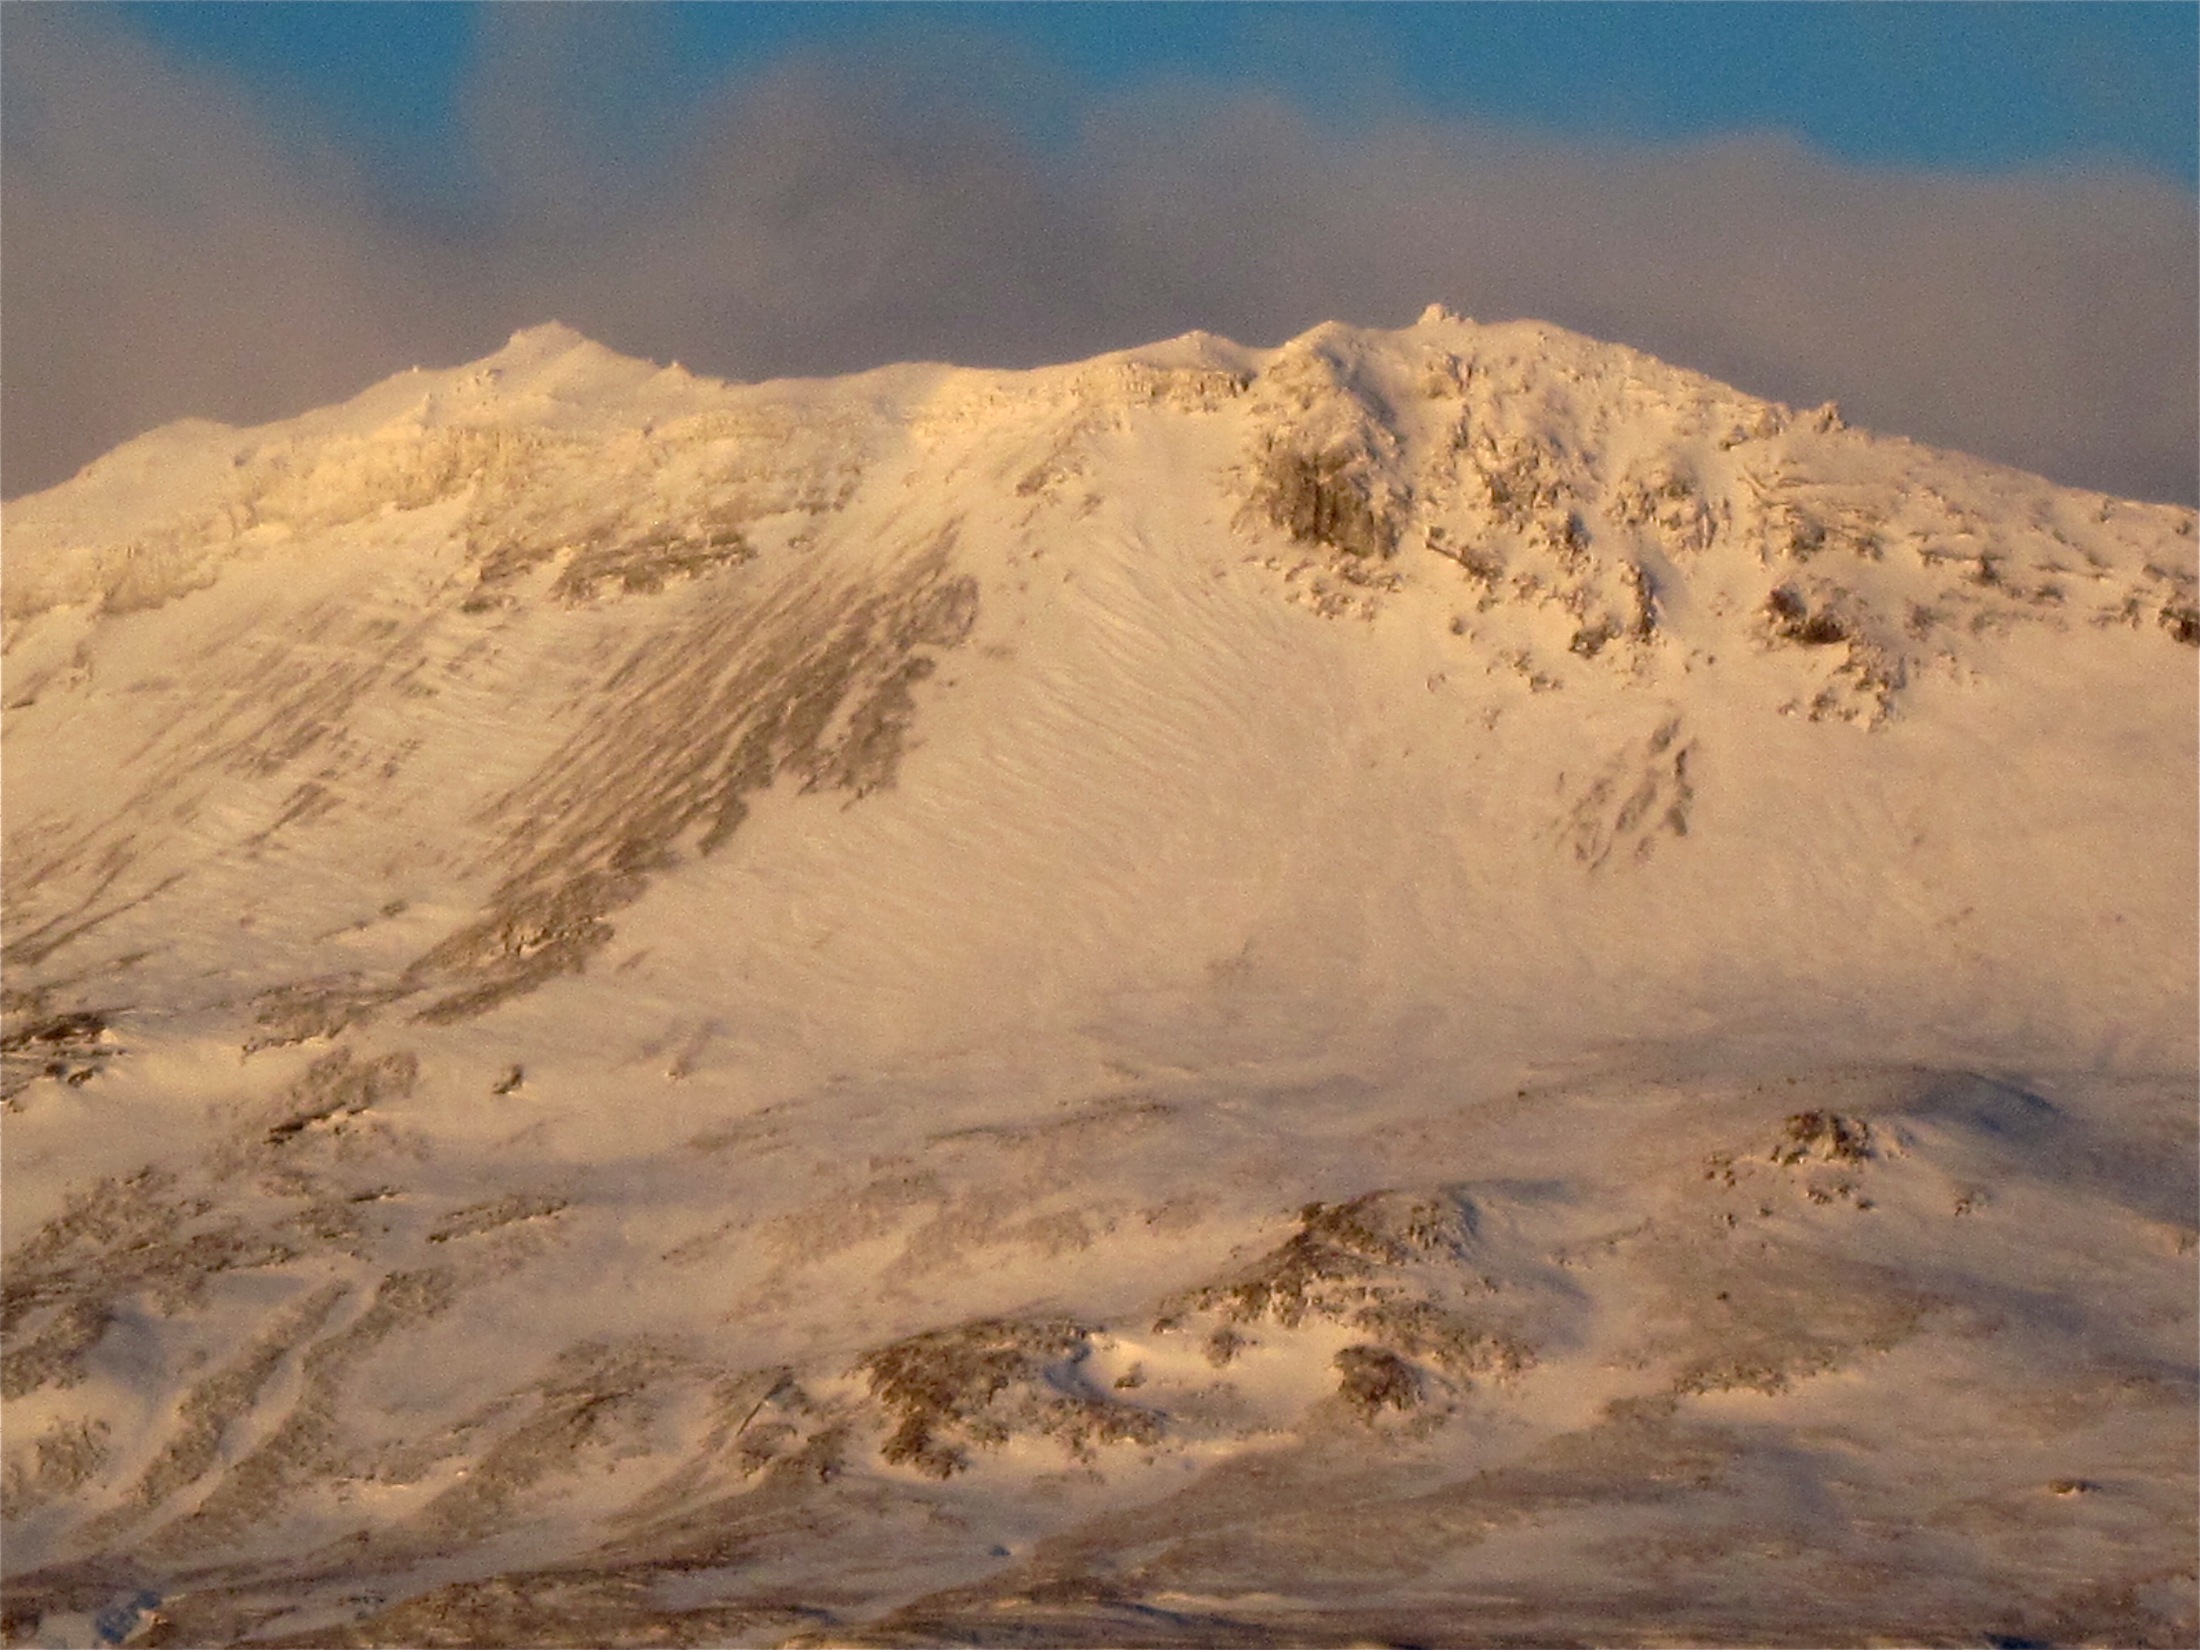
landscape, sand, mountain, snow, hill, desert, valley, weather, iceland, geology, badlands, plateau, fell, habitat, wadi, steppe, landform, natural environment, geographical feature, aeolian landform, mountainous landforms